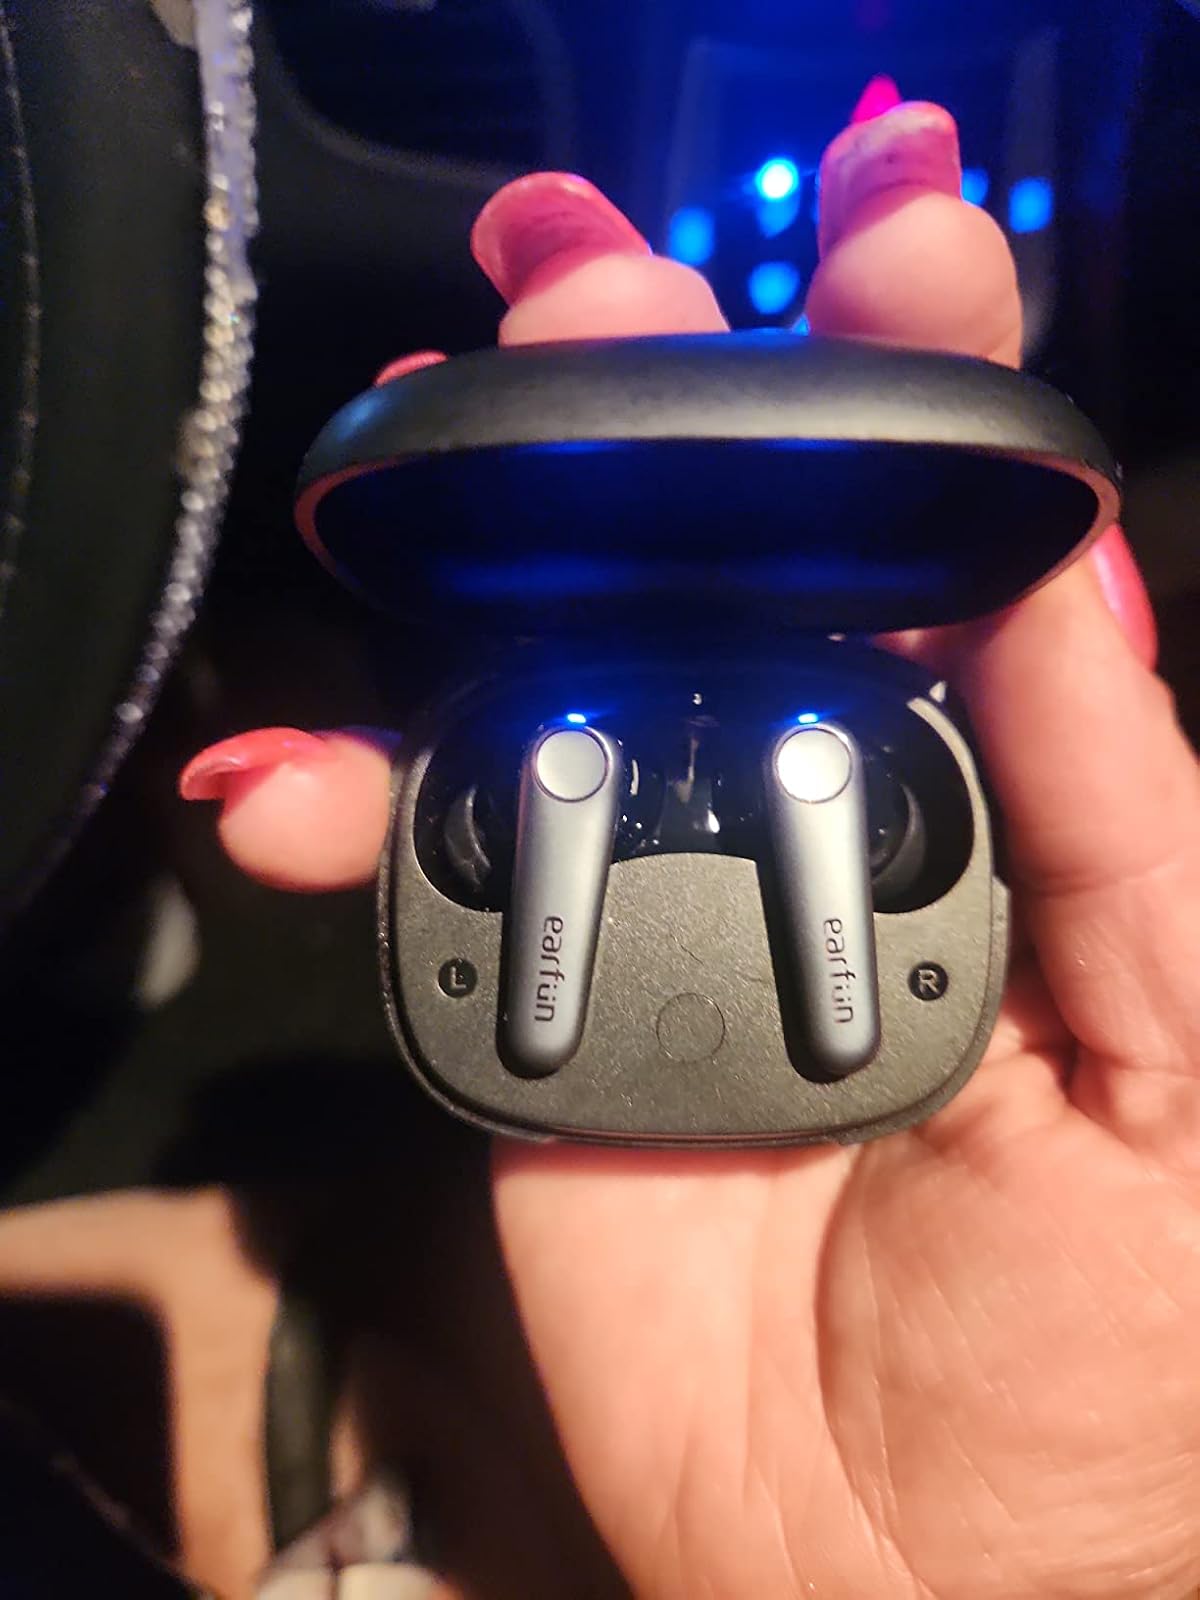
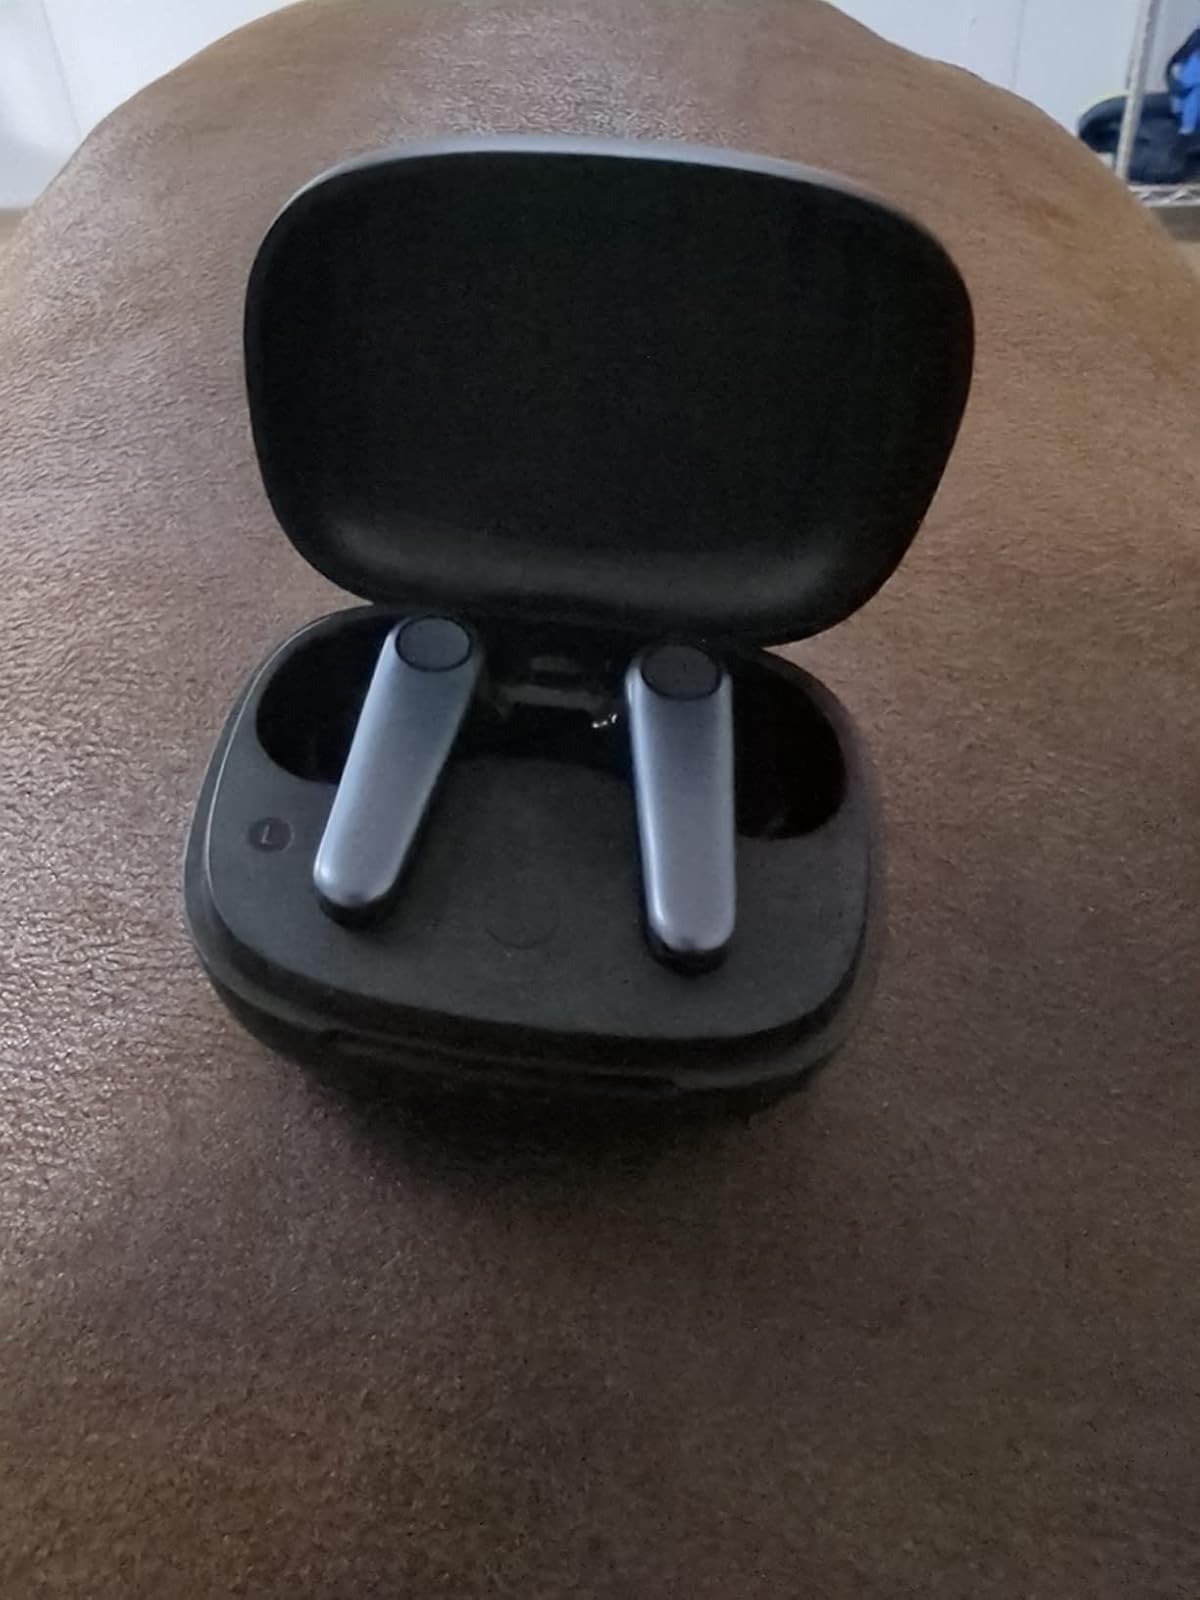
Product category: earbuds
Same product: yes